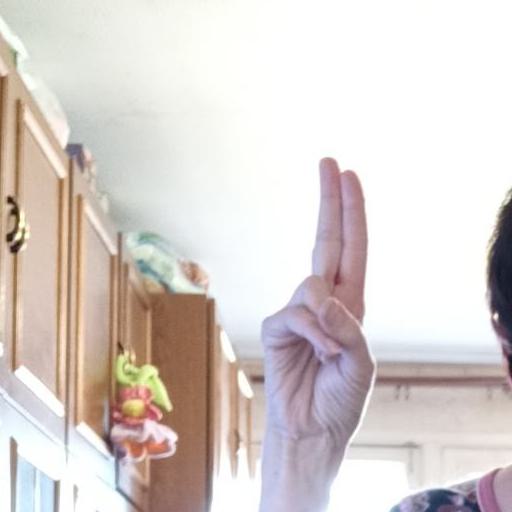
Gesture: two_up